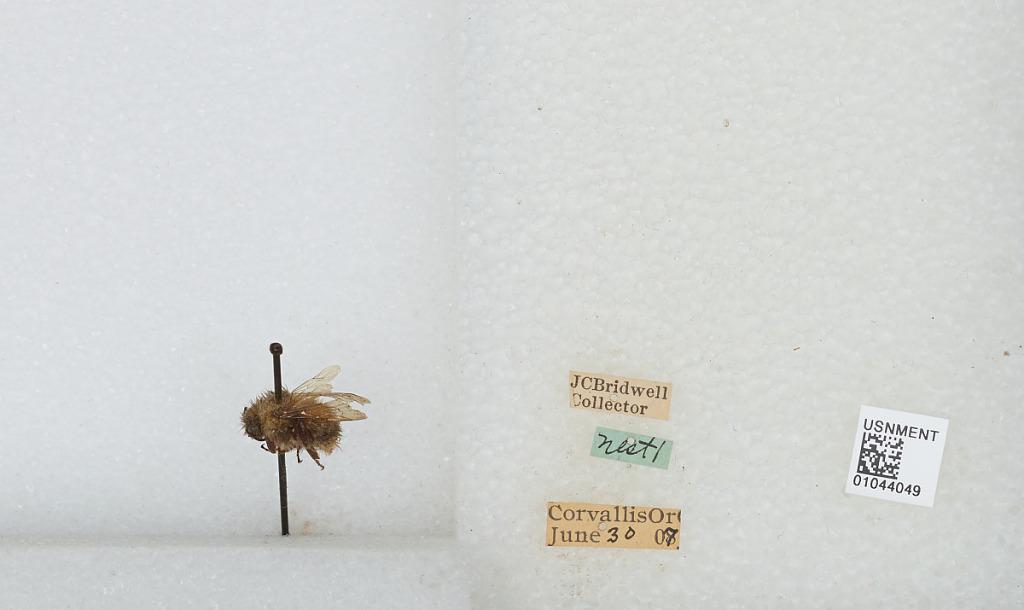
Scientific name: Bombus sp.
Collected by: J. Bridwell
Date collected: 1907-6-30
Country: United States
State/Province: Oregon
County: Benton
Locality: Corvallis
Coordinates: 44.57, -123.28